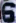
Number: 6